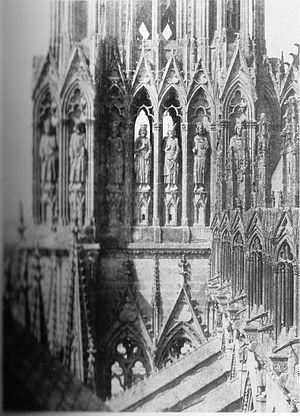
Jean-Louis-Henri Le Secq des Tournelles, né le 18 aout 1818 à Paris où il est mort le 24 décembre 1882, est un peintre, graveur, photographe et collectionneur français.